Bernard Baron

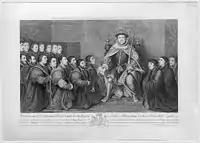
"Henry VIII granting the Charter to the Barber-Surgeons' Company", after the painting by Hans Holbein the Younger.

Baron was born in Paris in 1696, the son of the engraver Laurent Baron and his wife Aveline, and studied under his stepfather, Nicolas-Henri Tardieu. In 1712 he moved to London at the invitation of Claude Dubosc, in order to assist him on his engravings of Laguerre's mural at Marlborough House. He was one of the French engravers who produced a set of plates after Thornhill's paintings in the dome of St. Paul's Cathedral, and in 1720 he assisted Dubosc and Nicolas Dorigny with their engravings after the Raphael cartoons. In 1724 Baron engraved eight plates of the "Life of Achilles" after Rubens.